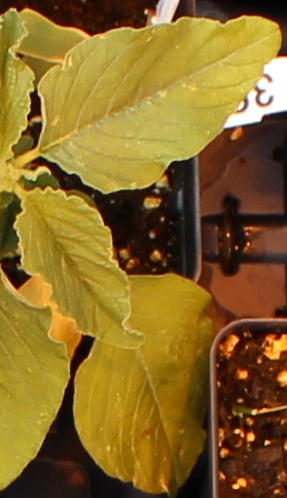
Label: Redroot Pigweed